Iliana Ortega

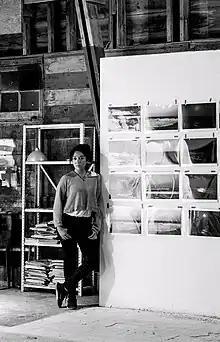
Iliana Ortega

Iliana Ortega (born in Mexico City, Mexico) is a contemporary visual artist who works with photography, painting, drawing, site-specific installation, and video.